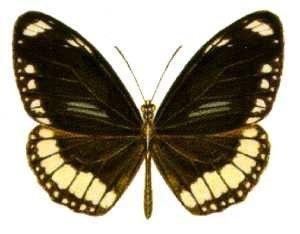
Euploea sylvester est un insecte lépidoptère de la famille des Nymphalidae, de la sous-famille des Danainae et du genre Euploea.